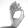
ASL letter: O